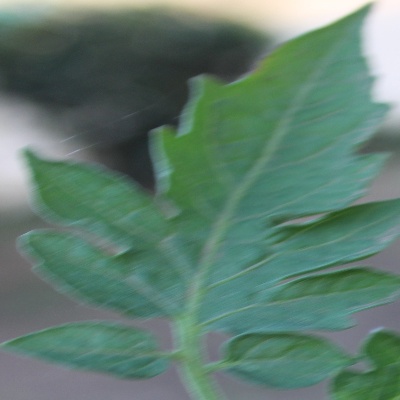
Crop: Tomato
Condition: healthy